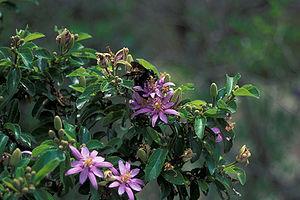
Le genre Grewia comprend environ 600 espèces et sous-espèces d'arbres et d'arbustes principalement tropicaux, surtout d'Asie et d'Europe, quelques-unes provenant d'Afrique.